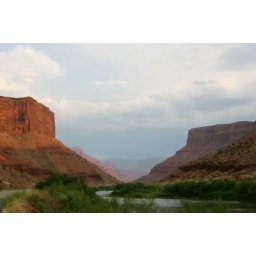
A scene of Utah's red rocks near Moab. Photo taken by Rachel Goodpaster